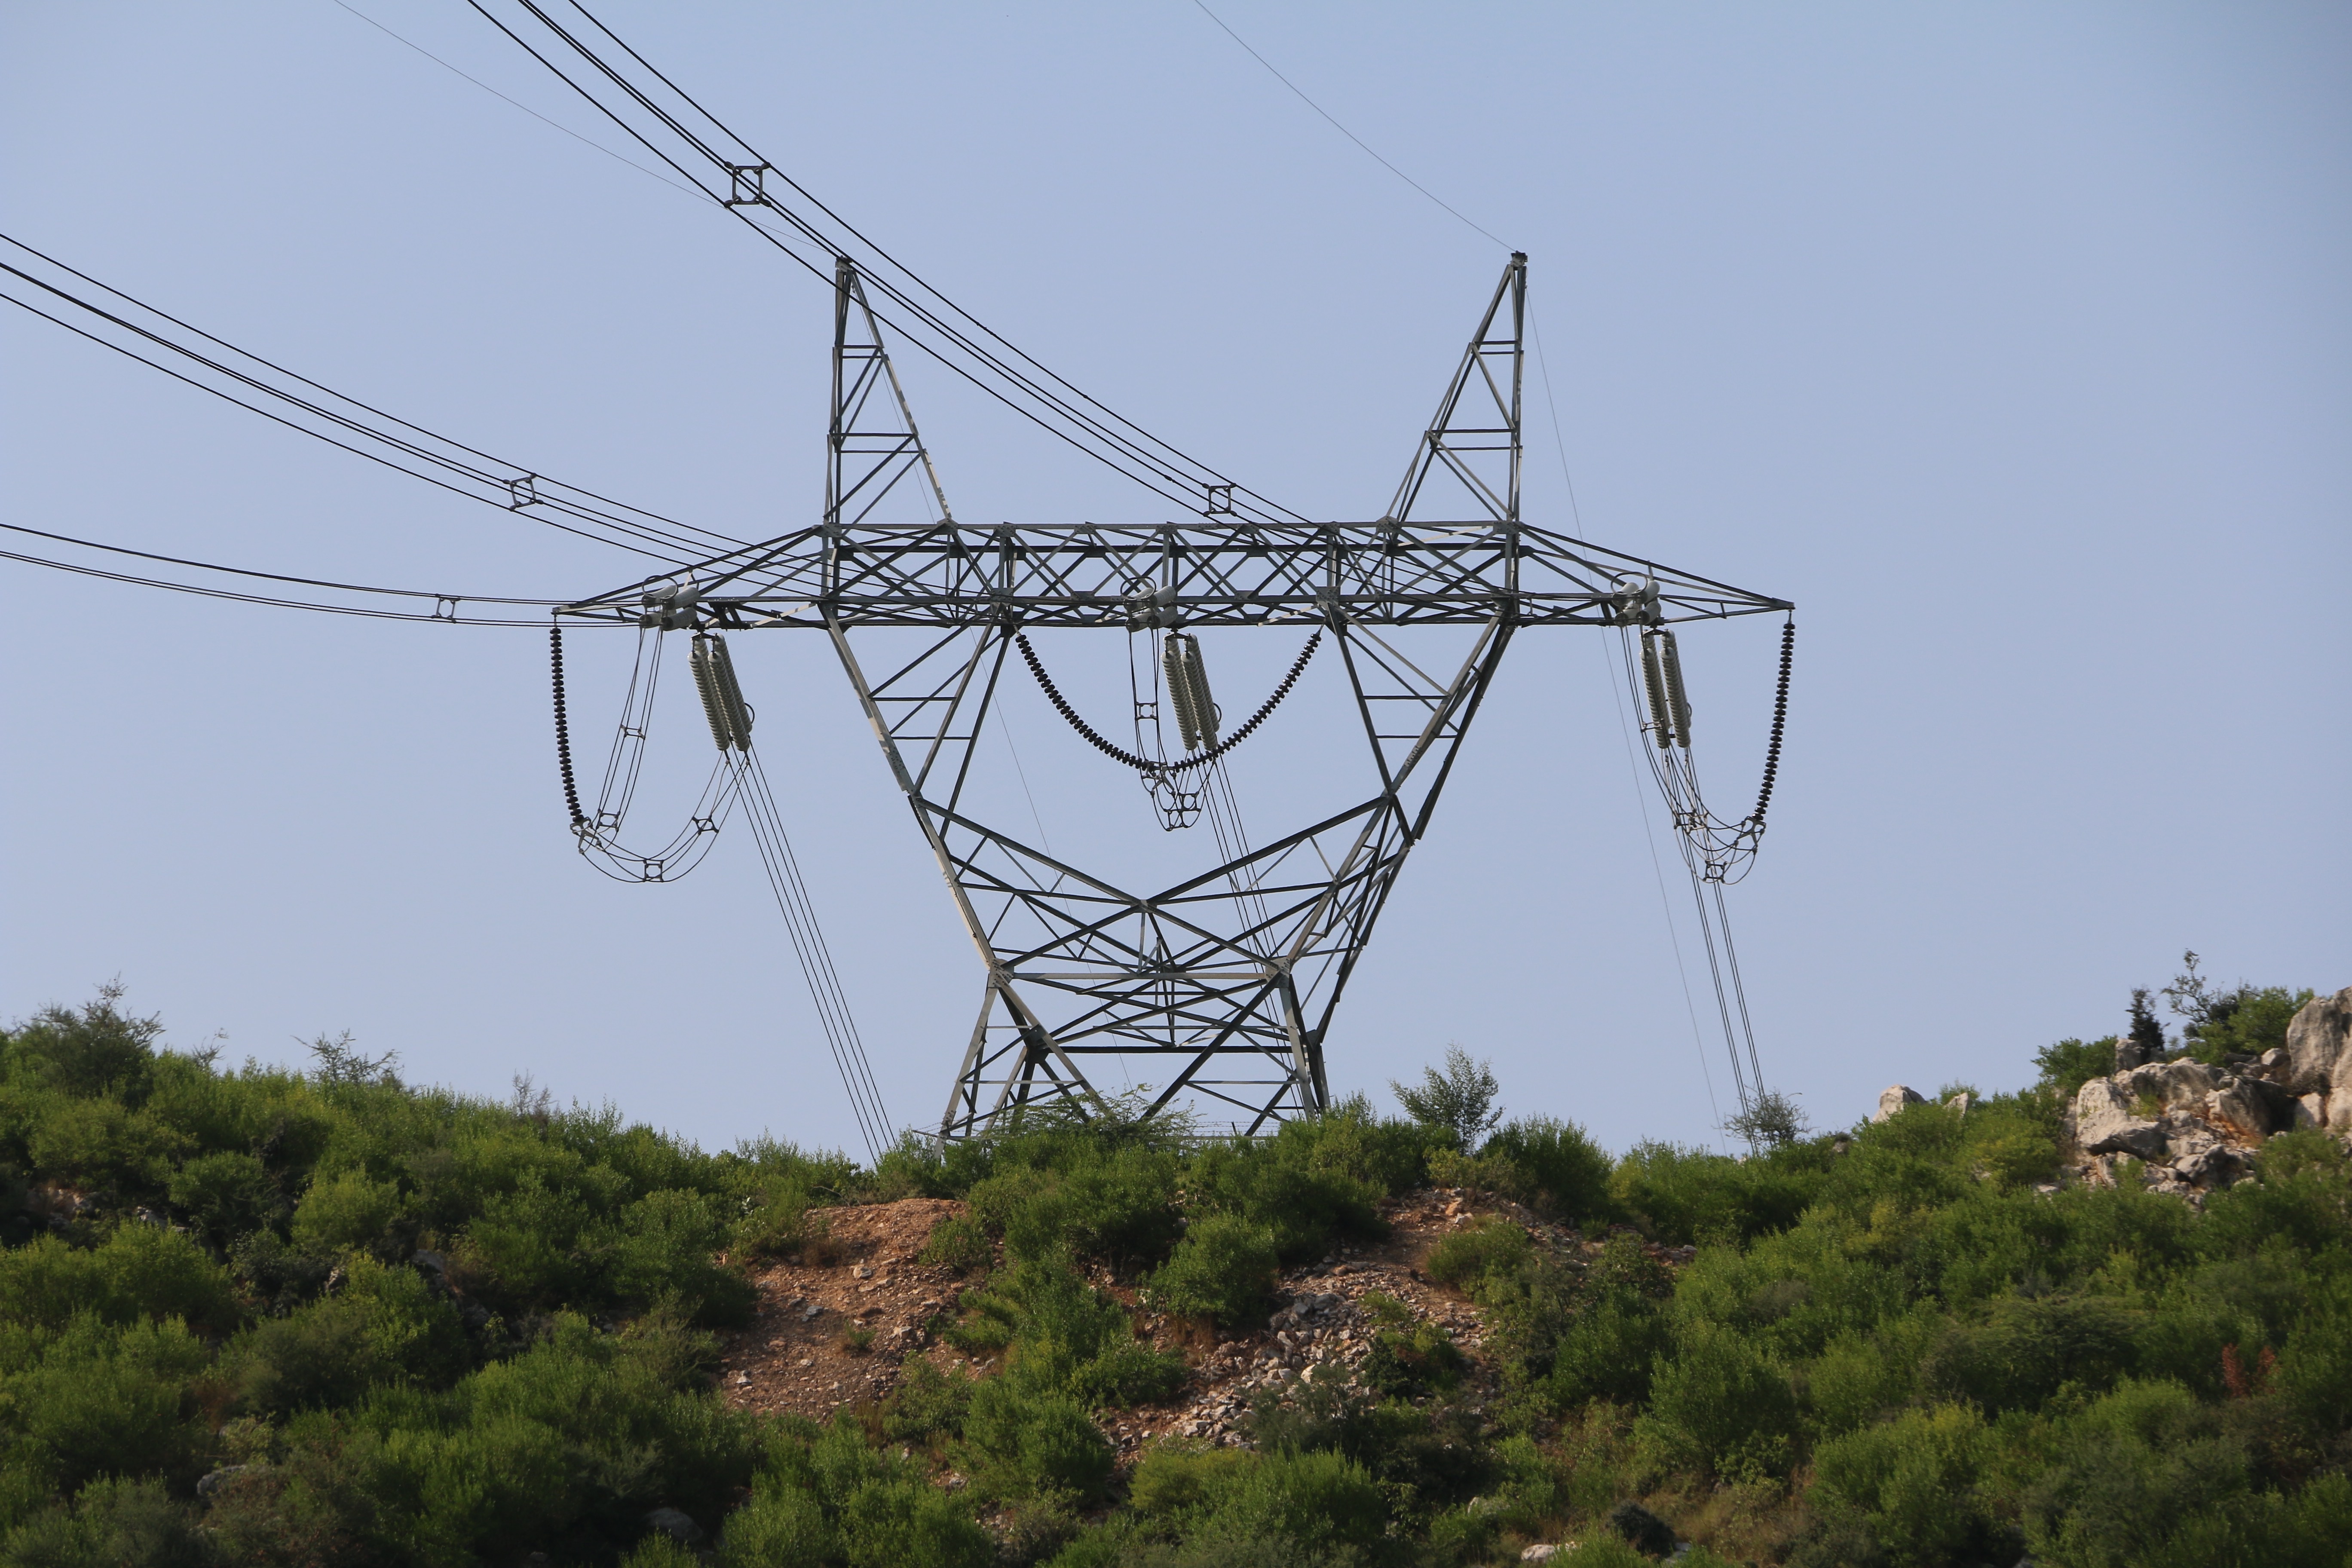
pole, tower, mast, electricity, transmission tower, high volt electricity, outdoor structure, electrical supply, overhead power line